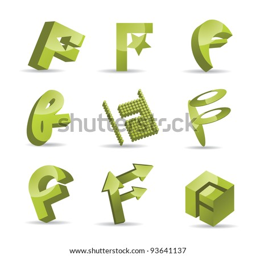
eps vector , grouped for easy editing .